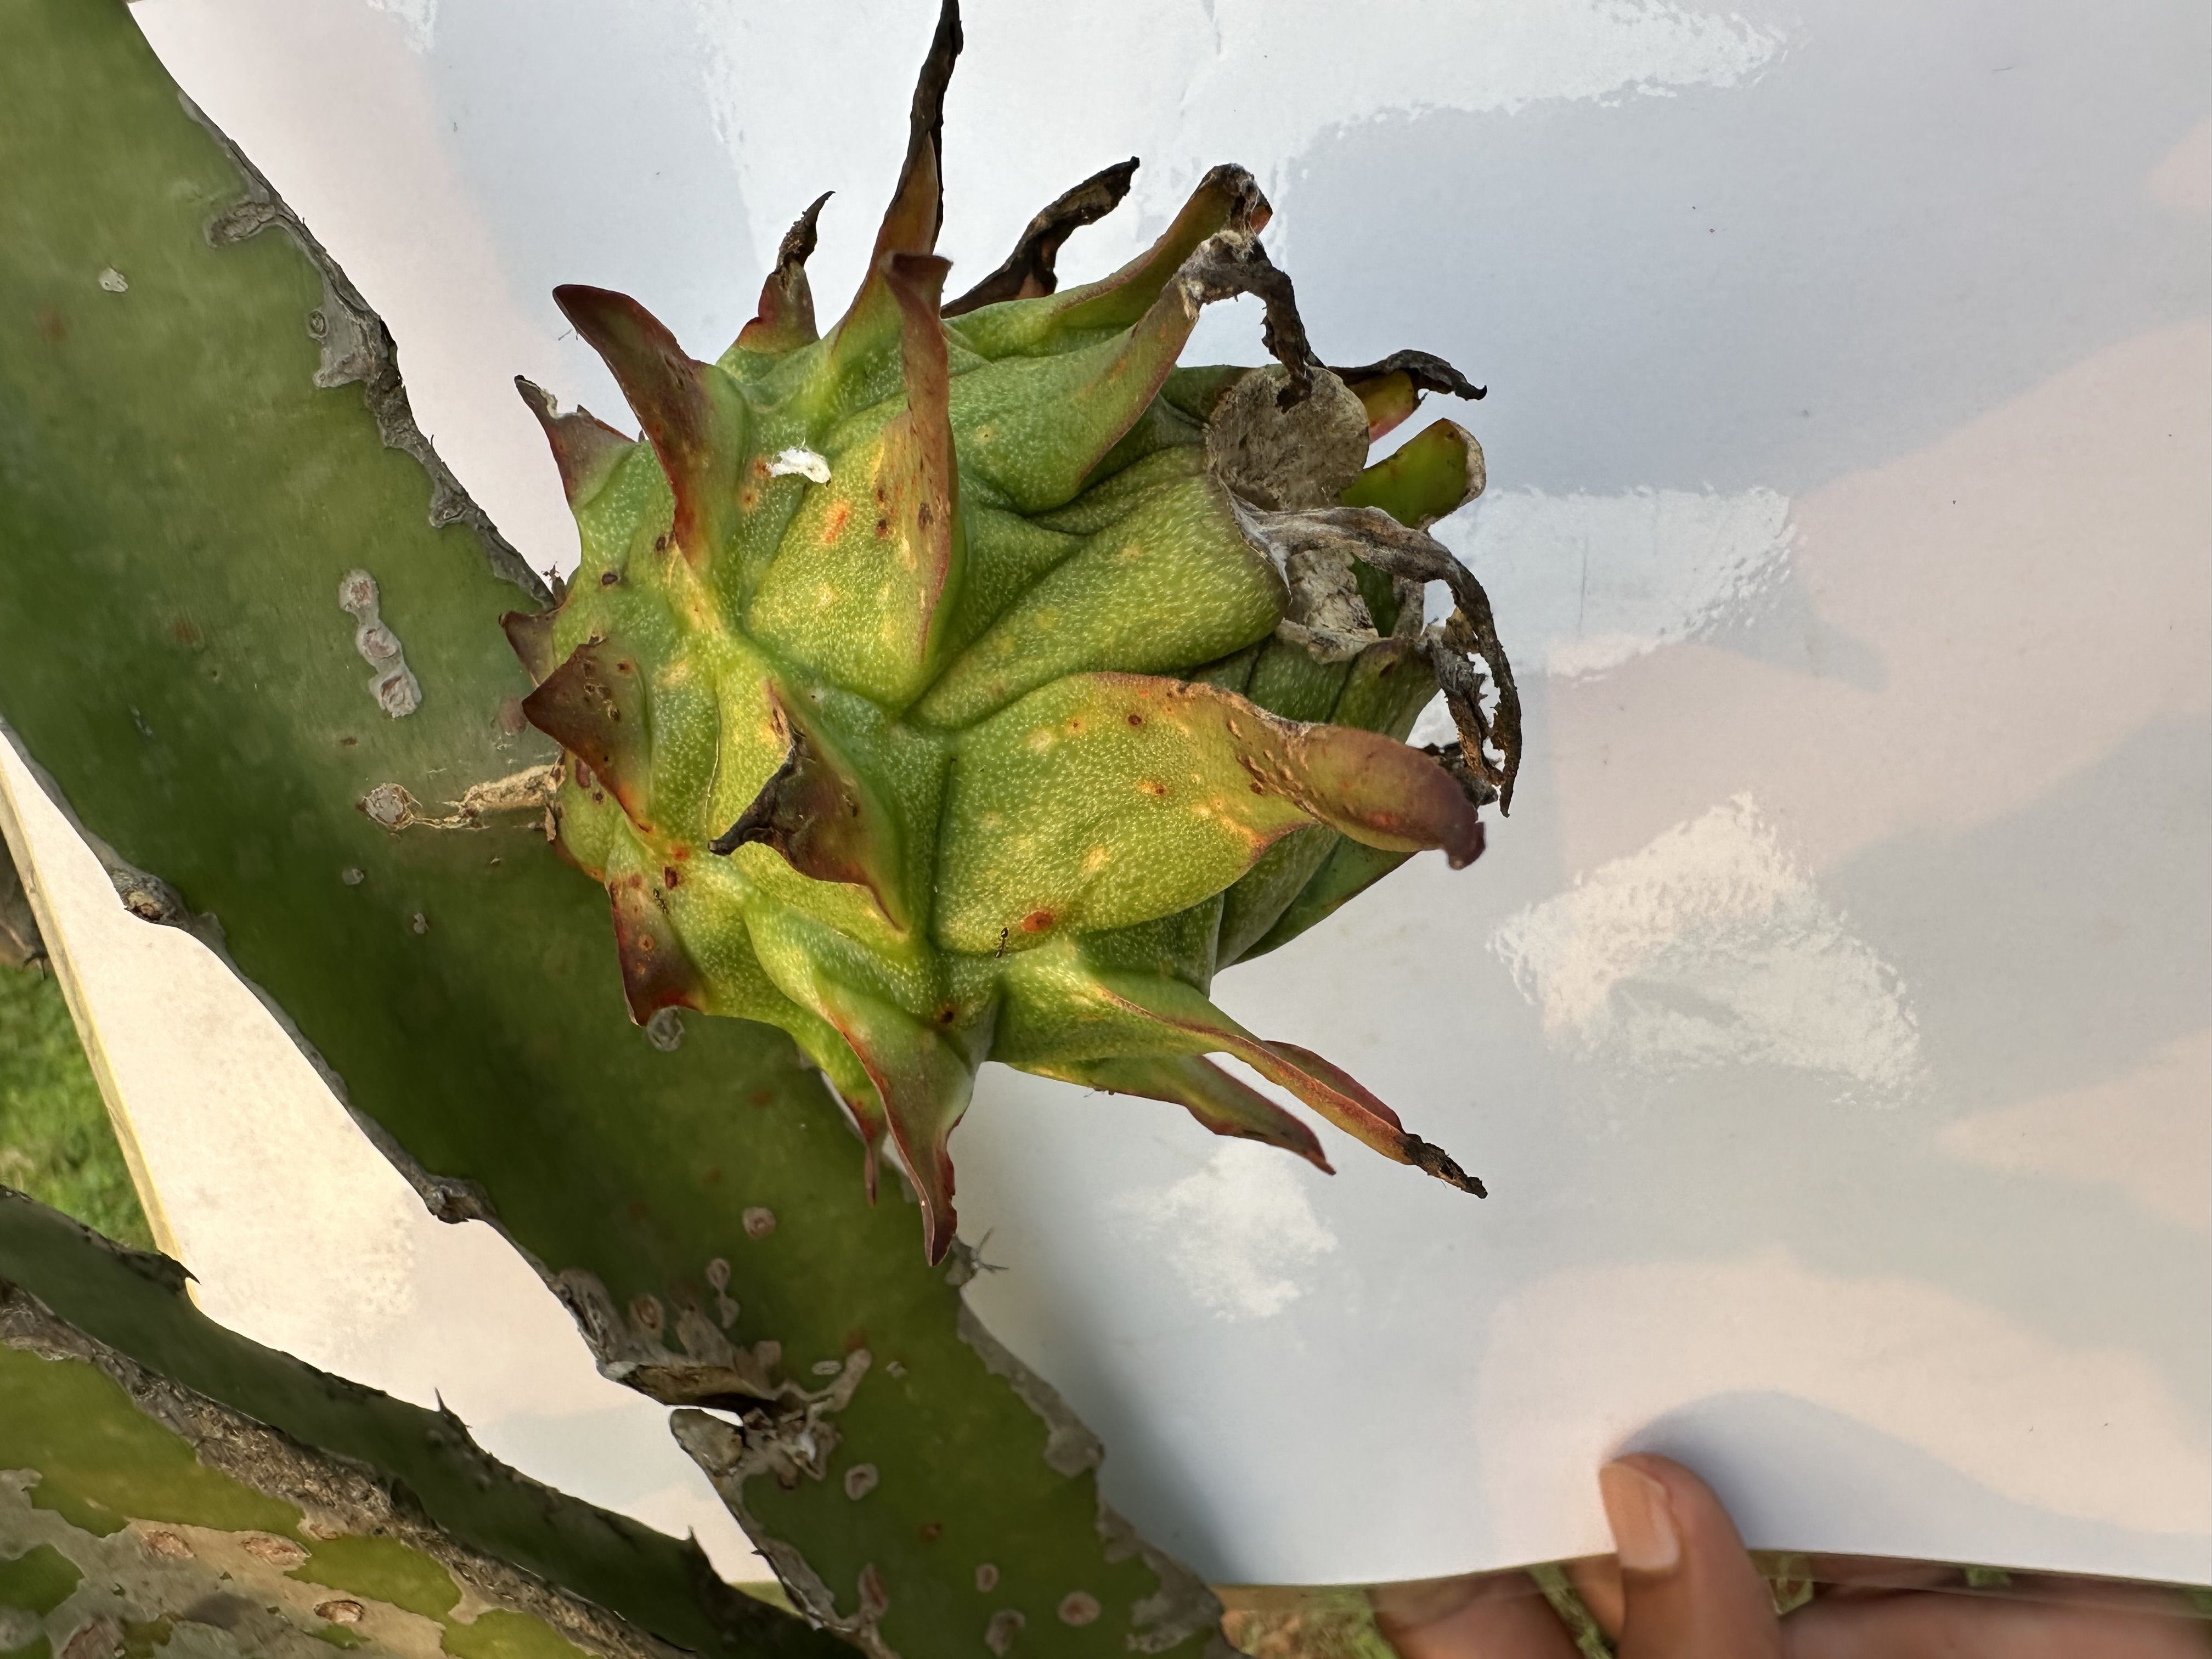
Label: Bad fruit